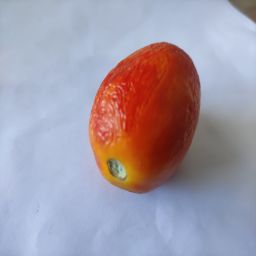
Crop: Tomato
Quality: Old